Russia

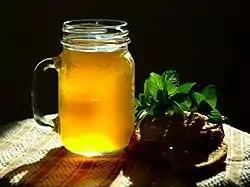
Kvass is an ancient and traditional Russian beverage.

Alexander Popov was among the inventors of radio, while Nikolai Basov and Alexander Prokhorov were co-inventors of laser and maser. Oleg Losev made crucial contributions in the field of semiconductor junctions, and discovered light-emitting diodes. Vladimir Vernadsky is considered one of the founders of geochemistry, biogeochemistry, and radiogeology. Élie Metchnikoff is known for his groundbreaking research in immunology. Ivan Pavlov is known chiefly for his work in classical conditioning. Lev Landau made fundamental contributions to many areas of theoretical physics.